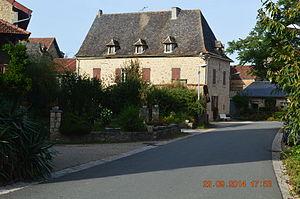
Anglars-Saint-Félix est une commune française, située dans le département de l'Aveyron en région Occitanie.